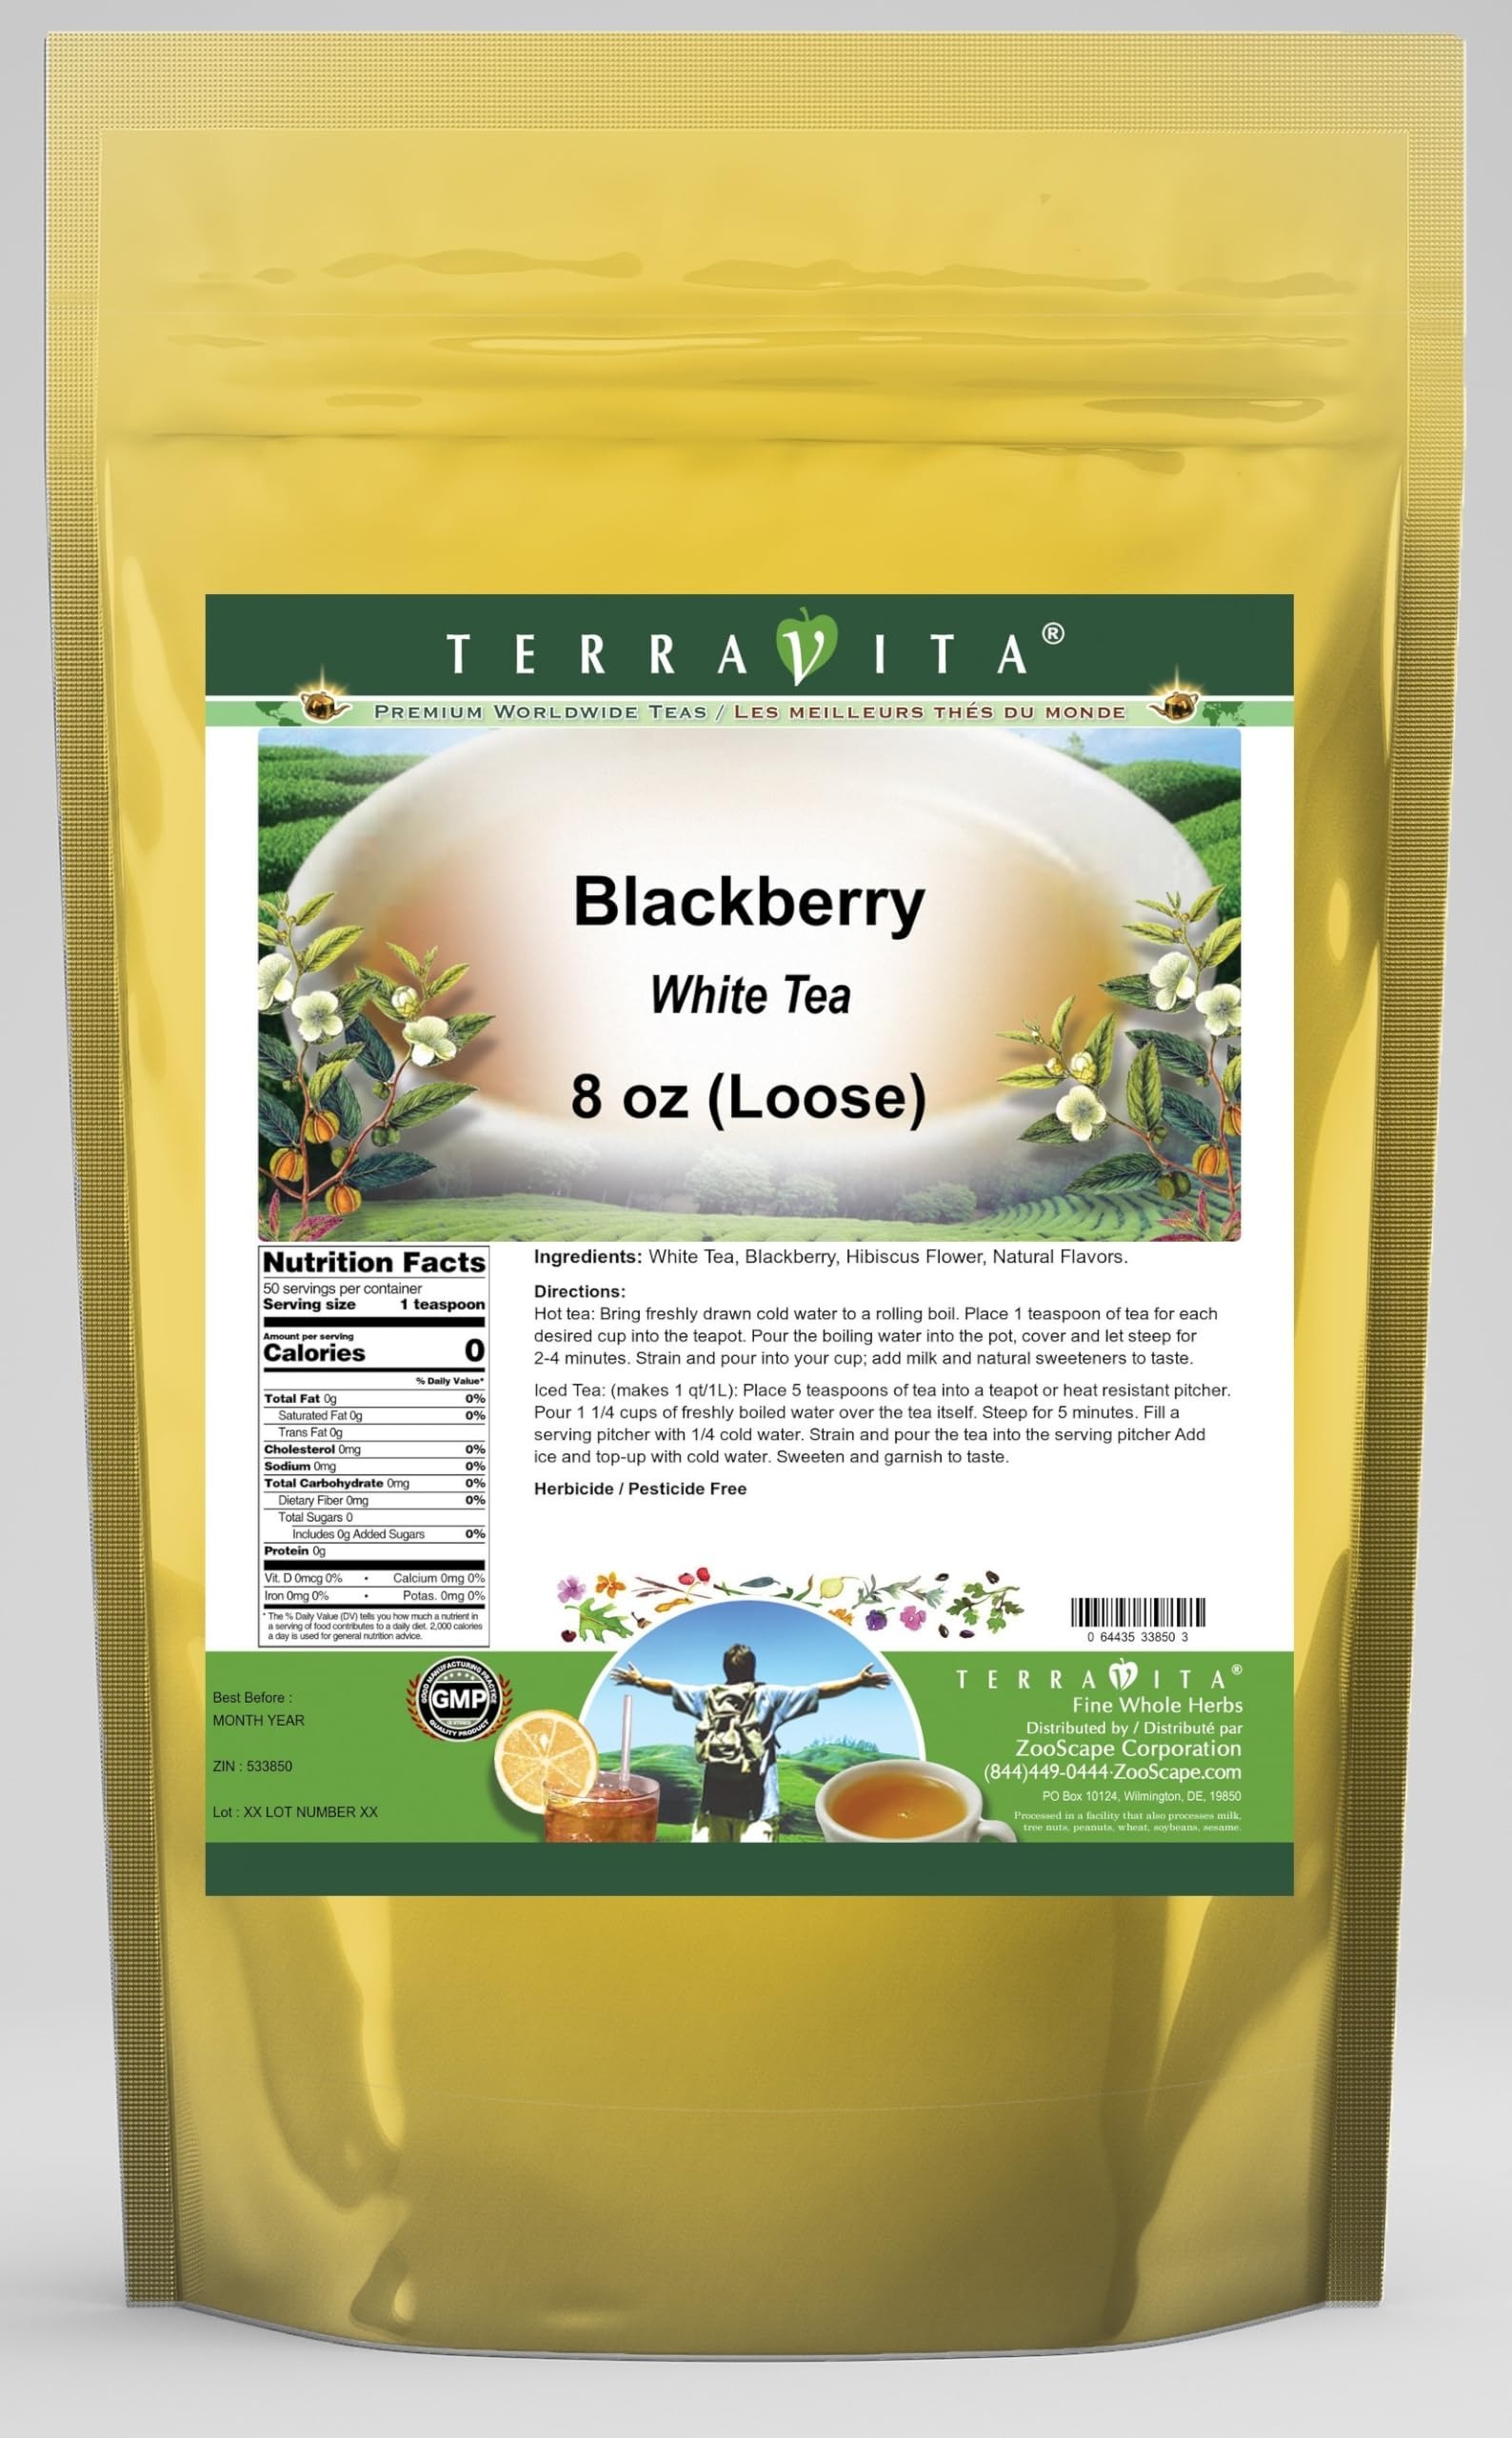
Item Name: Blackberry White Tea (Loose) (8 oz, ZIN: 533850)
Bullet Point 1: Our Blackberry White Tea is a mouth-watering flavored White tea with Blackberry and Hibiscus Flower that you can enjoy all year round! The aroma and Blackberry flavor is a delight! - Ingredients: White tea, Blackberry, Hibiscus Flower and Natural Blackberry Flavor.
Bullet Point 2: No fillers.
Bullet Point 3: Manufacturer: TerraVita
Bullet Point 4: Size: 8 oz
Bullet Point 5: Loose Leaf White Tea - Packed in a convenient upright pouch!
Product Description: Our Blackberry White Tea is a mouth-watering flavored White tea with Blackberry and Hibiscus Flower that you can enjoy all year round! The aroma and Blackberry flavor is a delight! - Ingredients: White tea, Blackberry, Hibiscus Flower and Natural Blackberry Flavor. - Hot tea brewing method: Bring freshly drawn cold water to a rolling boil. Place 1 teaspoon of tea for each desired cup into the teapot. Pour the boiling water into the pot, cover and let steep for 2-4 minutes. Strain and pour into your cup; add milk and natural sweeteners to taste. - Iced tea brewing method: (to make 1 liter/quart): Place 5 teaspoons of tea into a teapot or heat resistant pitcher. Pour 1 1/4 cups of freshly boiled water over the tea itself. Steep for 5 minutes. Fill a serving pitcher with 1/4 cold water. Strain and pour the tea into the serving pitcher Add ice and top-up with cold water. Sweeten and garnish to taste. - TerraVita is an exclusive line of premium-quality, natural source products that use only the finest, purest and most potent ingredients found around the world. TerraVita is hallmarked by the highest possible standards of purity, potency, stability and freshness. All of our products are prepared with the highest elements of quality control, from raw materials through the entire manufacturing process, up to and including the moment that the bottles or bags are sealed for freshness and shipped out to you. Our highest possible standards are certified by independent laboratories and backed by our personal guarantee. - TerraVita exists to meet and ensure your family's health and wellness without the harmful effects of chemicals and health products. We strive to make all of our products affordable and reliable and are constantly searching the market to maintain our affordability and
Value: 8.0
Unit: Ounce

Price: 50.76